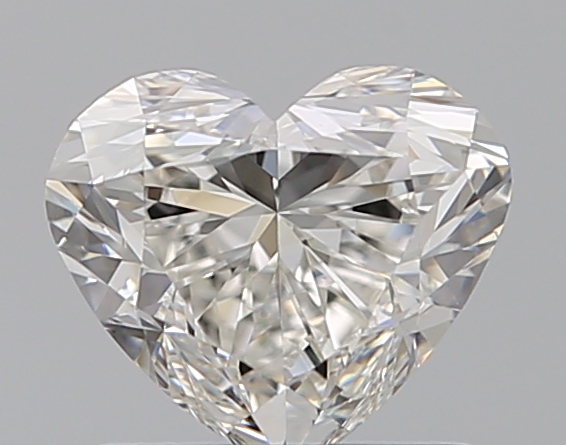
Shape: heart
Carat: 0.91
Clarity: VS2
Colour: H
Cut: EX
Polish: EX
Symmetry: VG
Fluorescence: N
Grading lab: GIA
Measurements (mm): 5.75 x 6.65 x 3.96